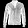
Label: Coat